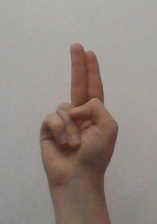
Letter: taa